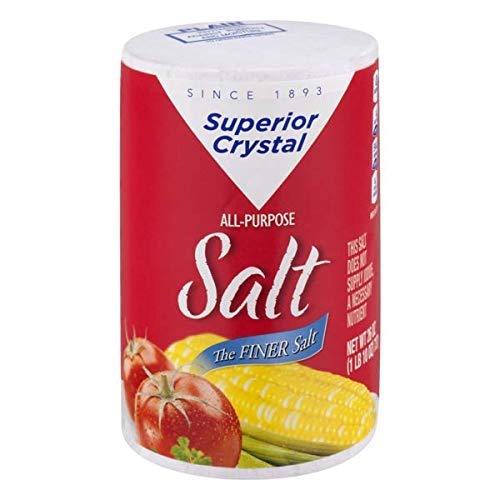
Item Name: Superior Crystal Salt 26 oz (pk of 6)
Value: 26.0
Unit: Ounce

Price: 24.99